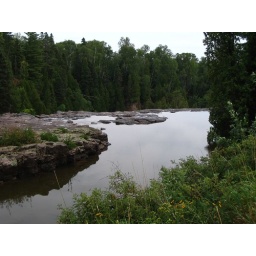
The river just before going over the lower falls at low water level in Gooseberry State Park in August 2005.